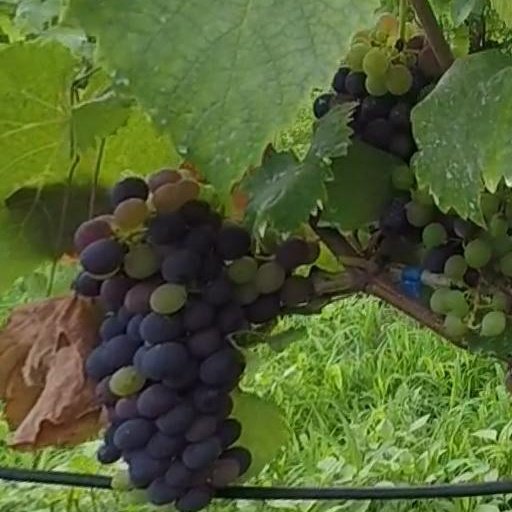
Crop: grape